Immigration in Honduras

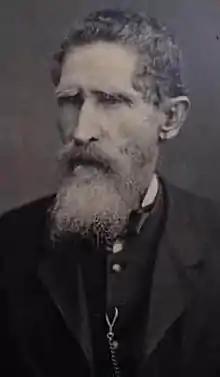
General Florencio Xatruch, son of a Spanish-Catalonian immigrant.

In the fifteenth century, Spanish citizens declared themselves in favor of moving to new lands to colonize them; then during the reign of Carlos of Spain and V of the Holy Roman Empire ordered the Organization of the Hispanic Monarchy in 1522 and two years later (1524) the Council of the Indies was founded and it was also during his reign that his territories were extended in America, Honduras (Hibueras or Comayagua) in those times was one more property of the Spanish Monarchy. In the same way, as so many Spaniards arrived, so did the French, English, Italians, Germans, etc.